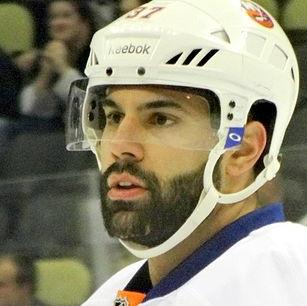
Age: 24